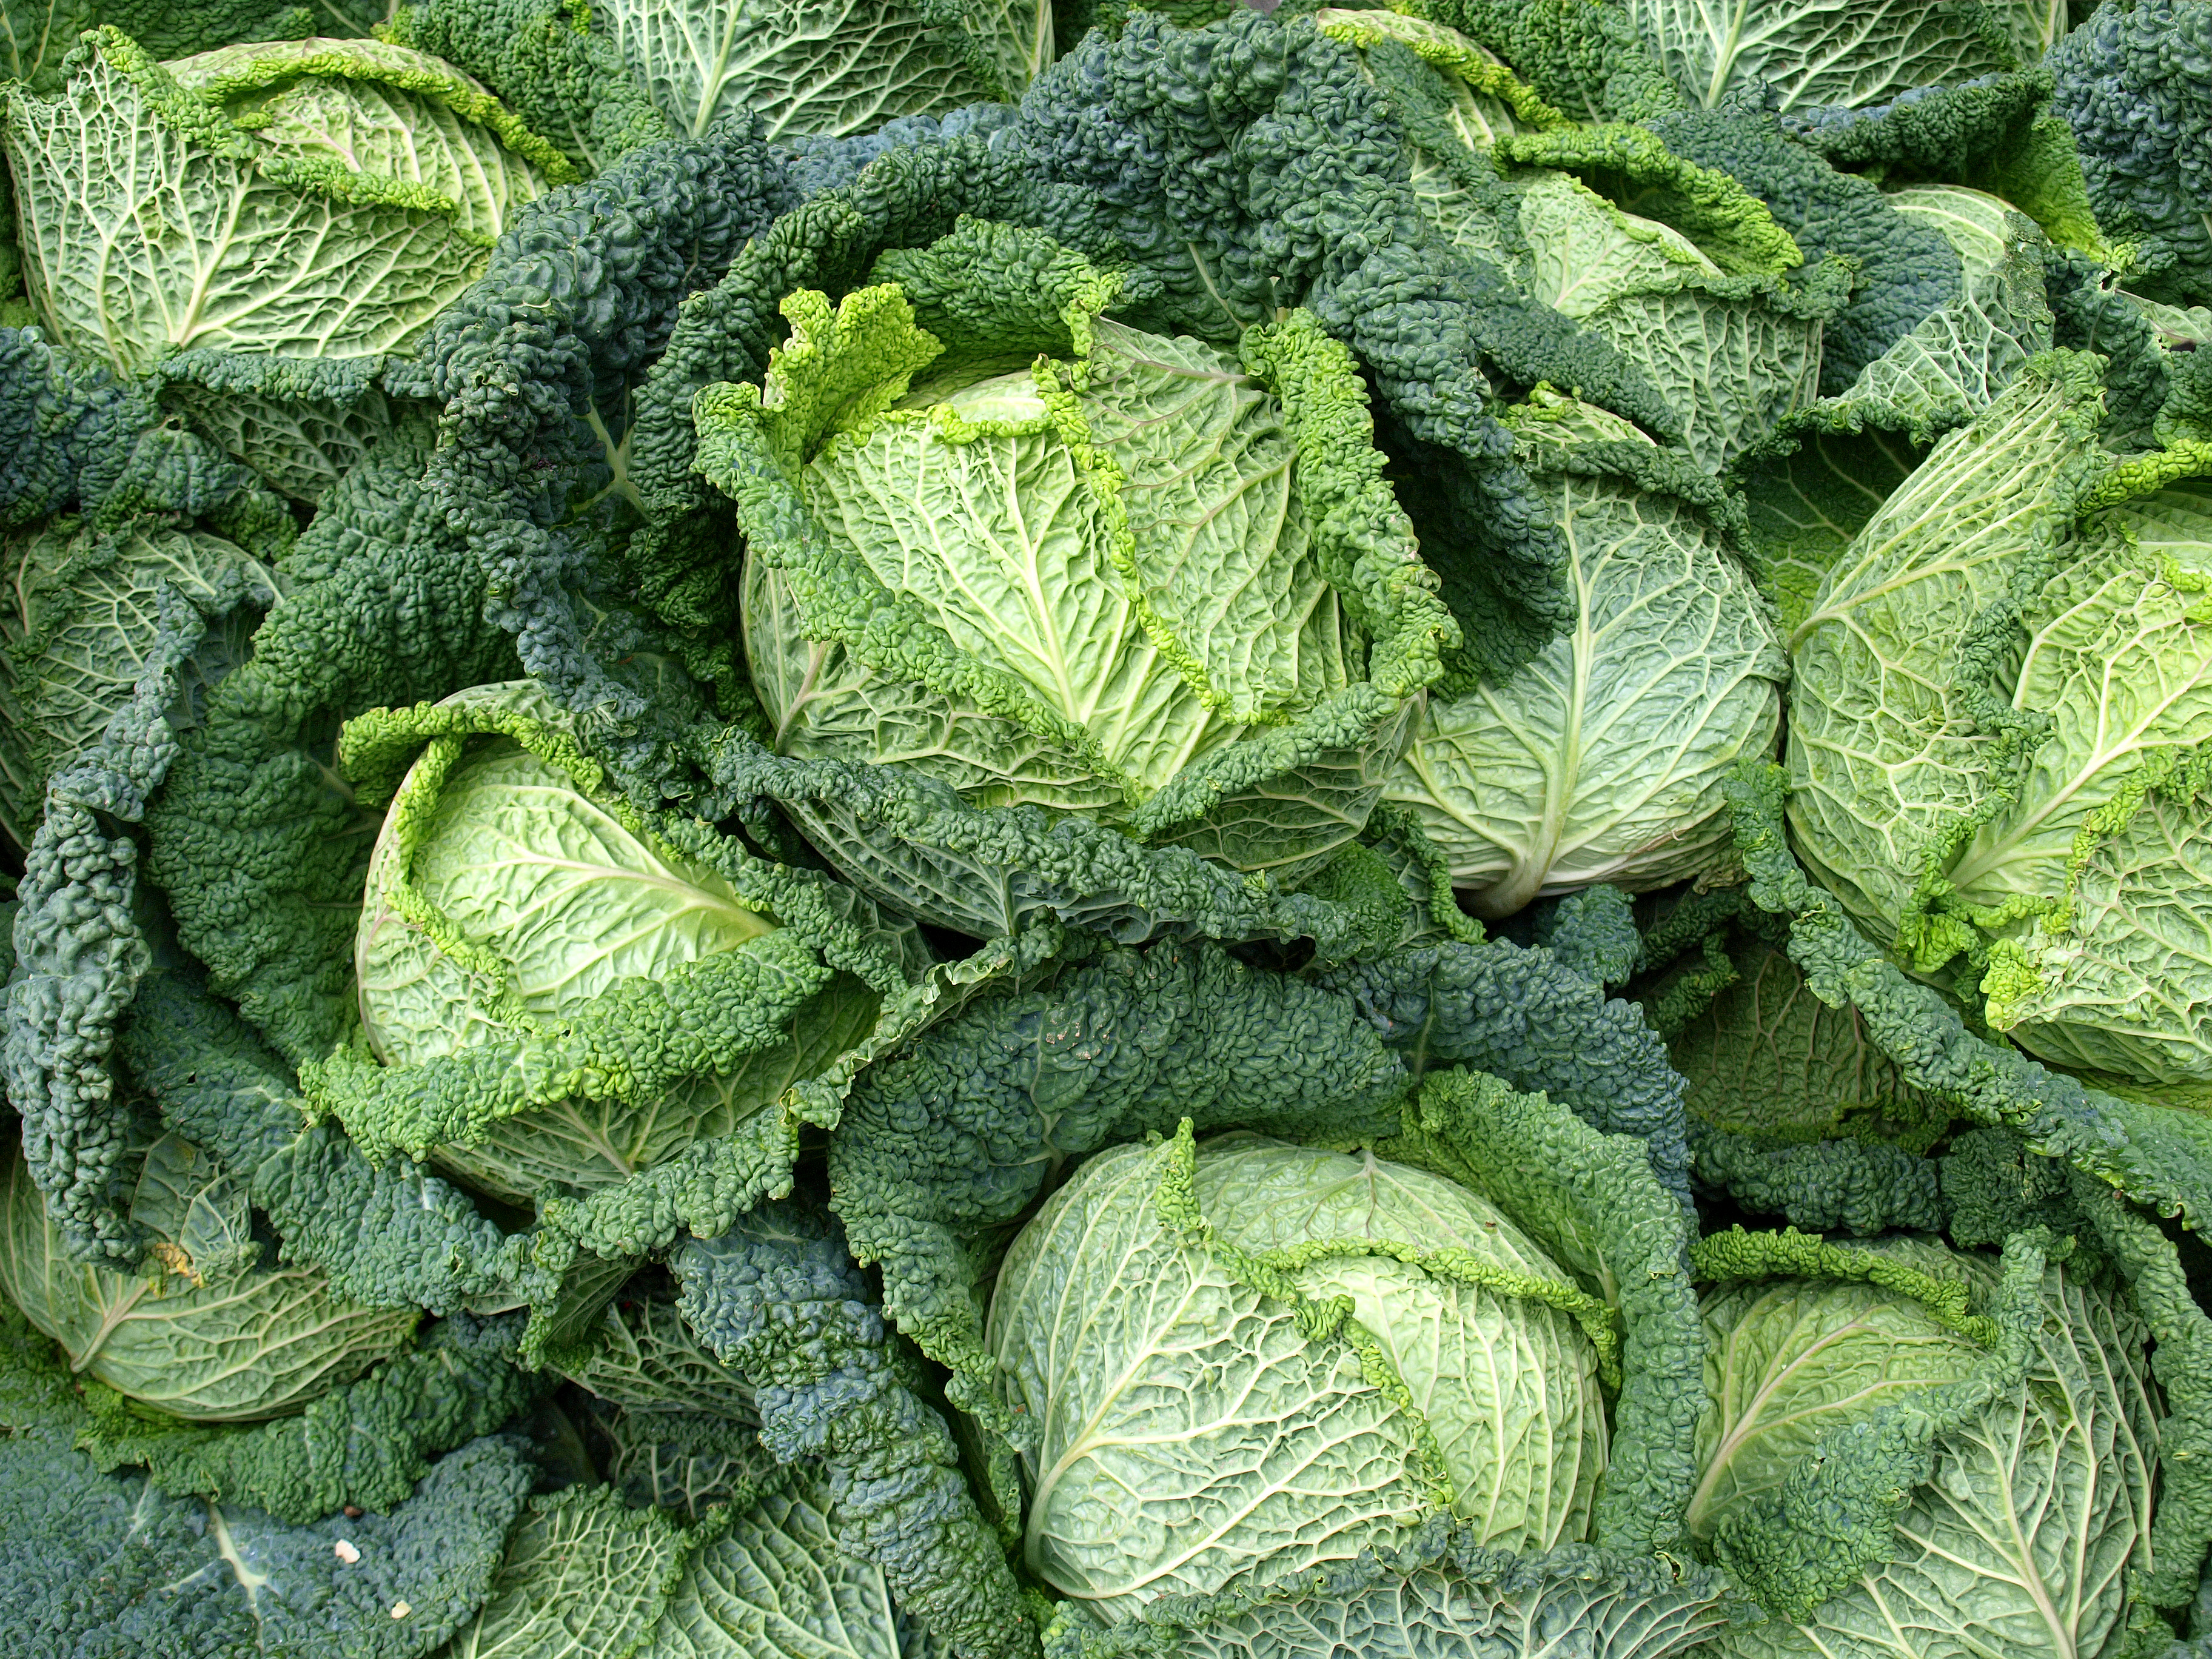
savoy cabbage, cabbage, vegetables, food, nutrition, cook, cooking, harvest, vegetarian, plant, leaf vegetable, cruciferous vegetables, vegetable, flower, leaf, brassica, kale, local food, flowering plant, produce, superfood, herb, spring greens